Marcel Herriot

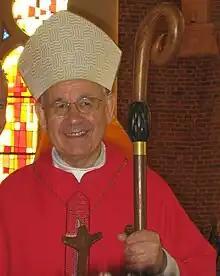

Marcel Paul Herriot (18 May 1934 – 14 September 2017) was a Roman Catholic bishop.